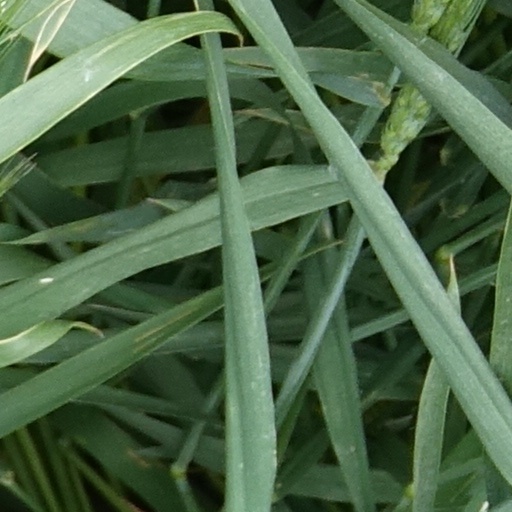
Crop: wheat